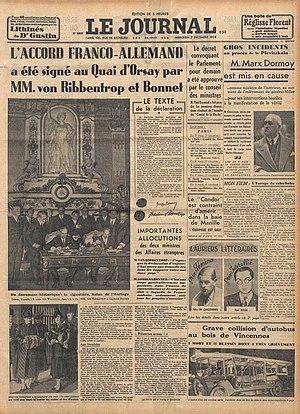
La photo de la 1ère page du quotidien ""Le Journal"", qui a cessé d'exister en 1944."
La Déclaration franco-allemande est un accord diplomatique signé le 6 décembre 1938 à Paris, par les ministres des Affaires étrangères allemand, Joachim von Ribbentrop, et français, Georges Bonnet. Garantissant le respect de la frontière entre la France et l'Allemagne, il a souvent été cité par la suite par l'Allemagne comme reconnaissant l'Europe de l'Est comme sa sphère d'influence.